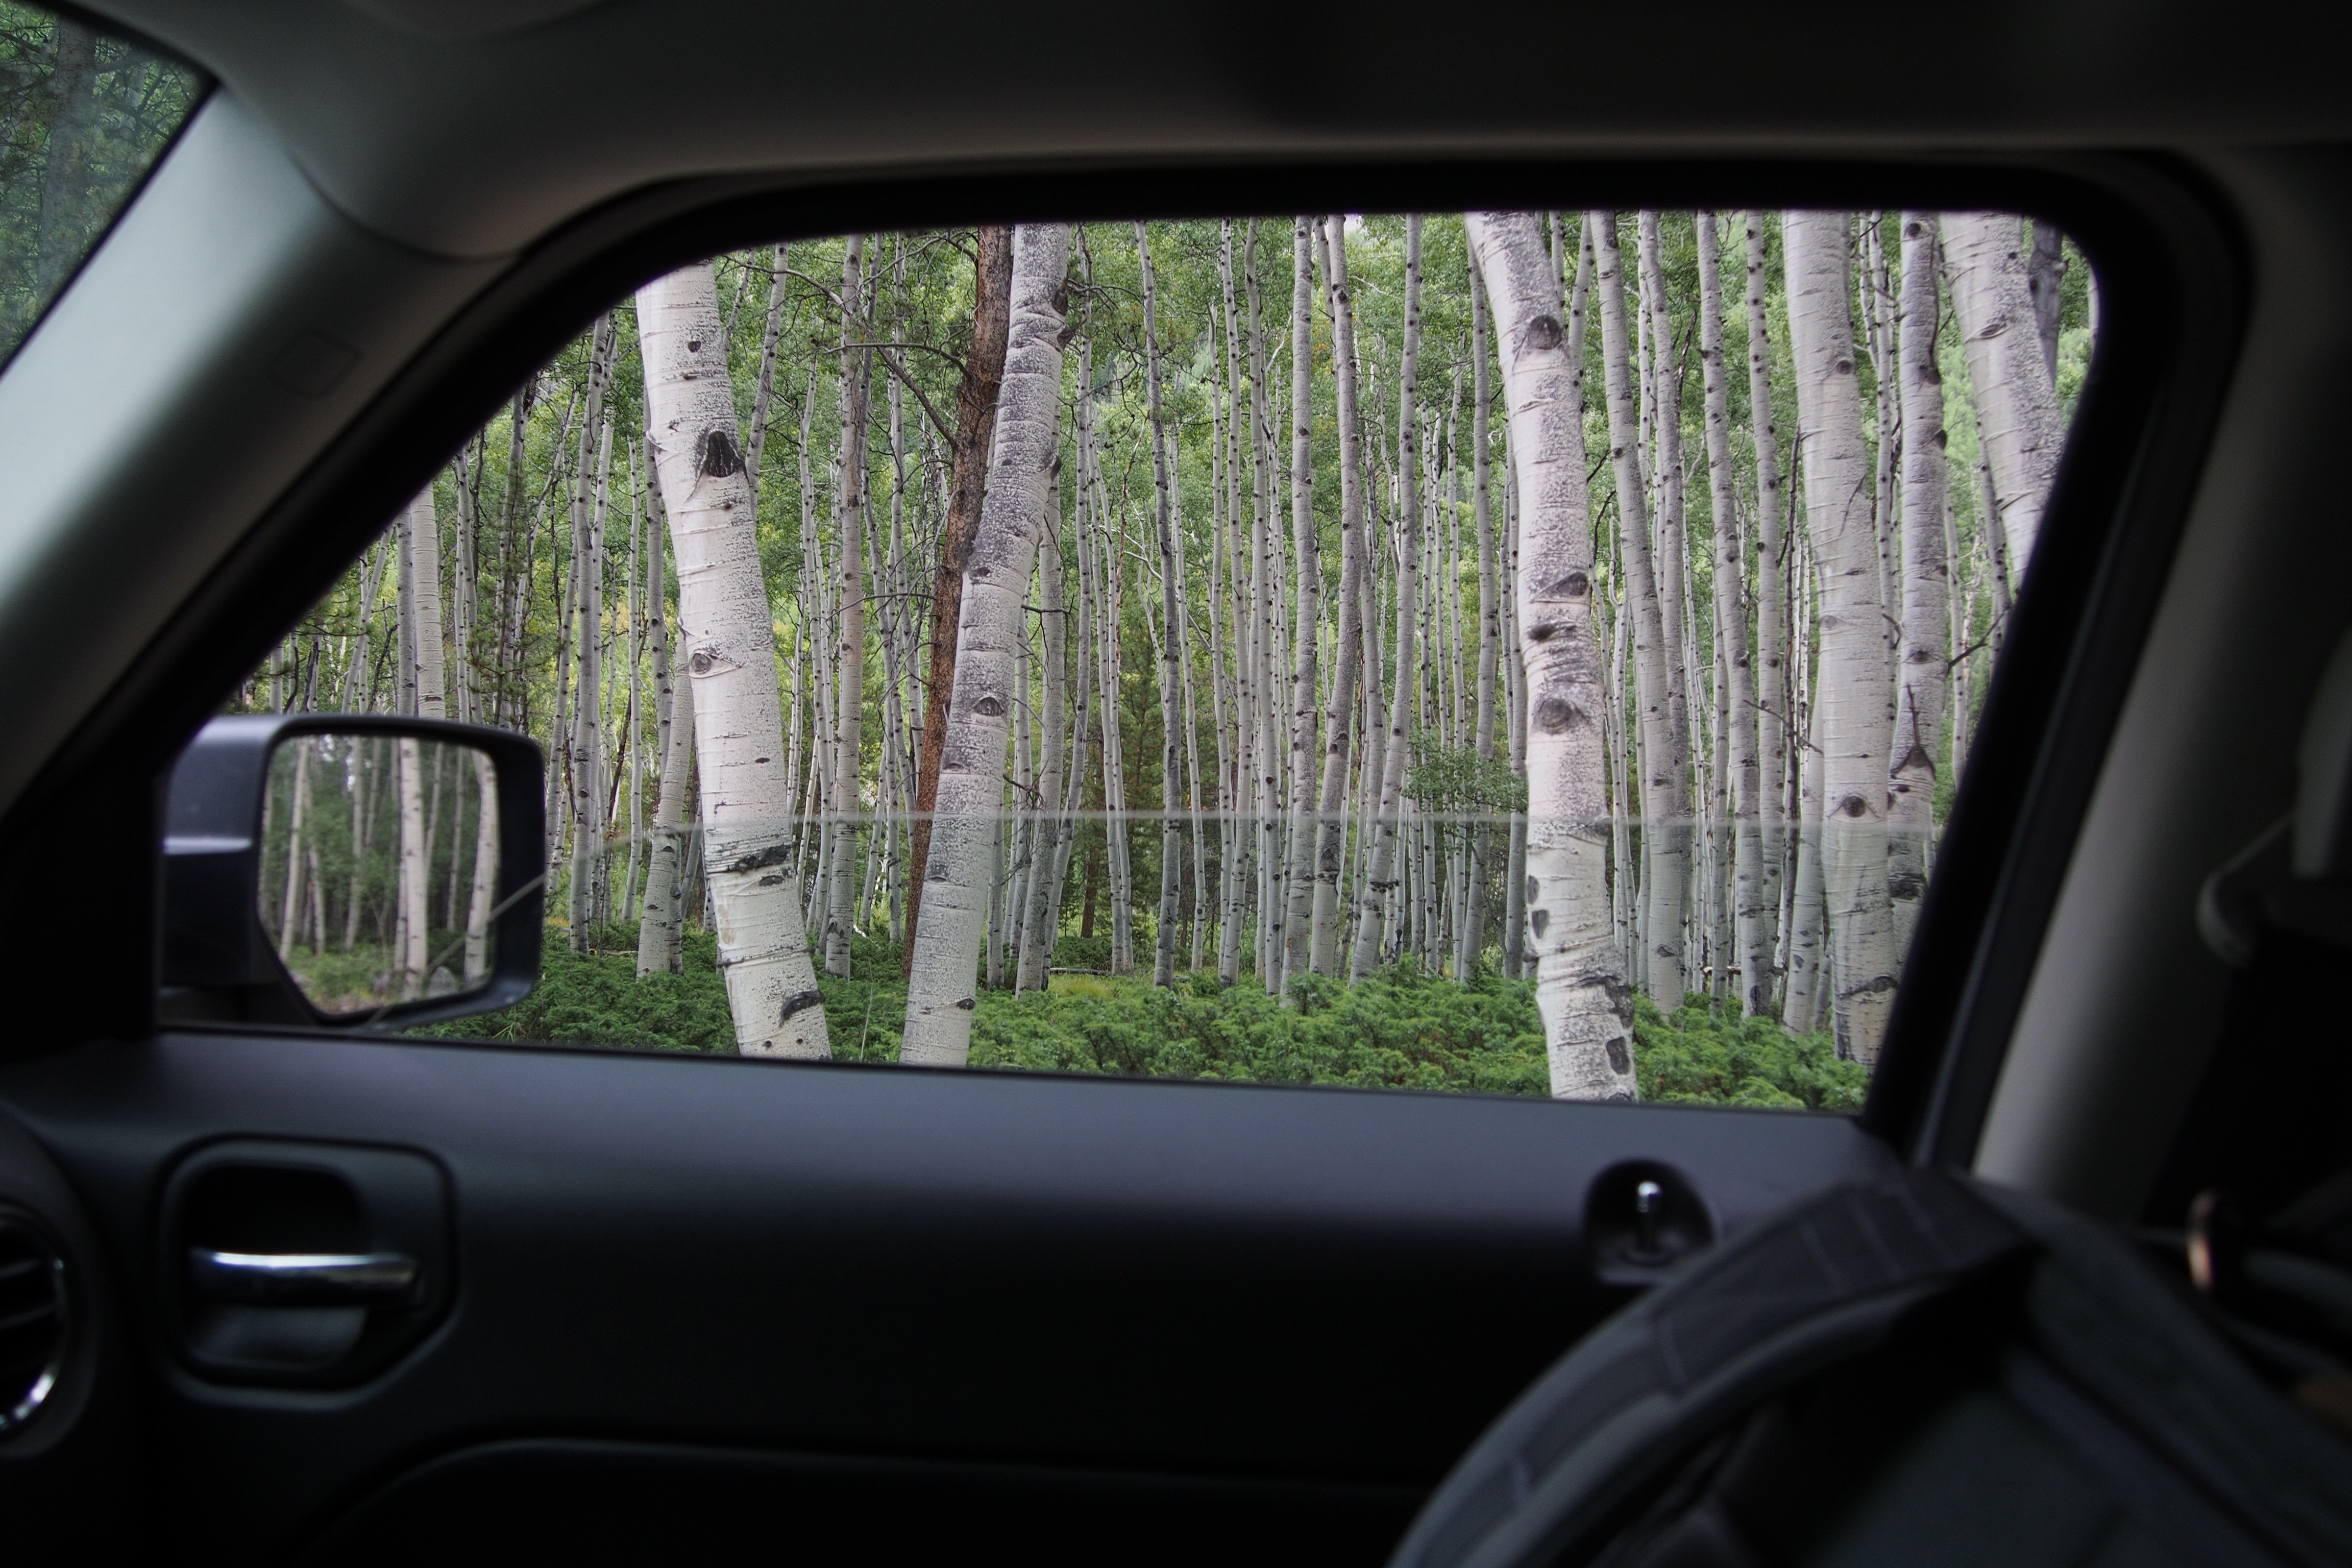
car, wheel, driving, vehicle, steering wheel, city car, sport utility vehicle, land vehicle, automobile make, automotive exterior, family car